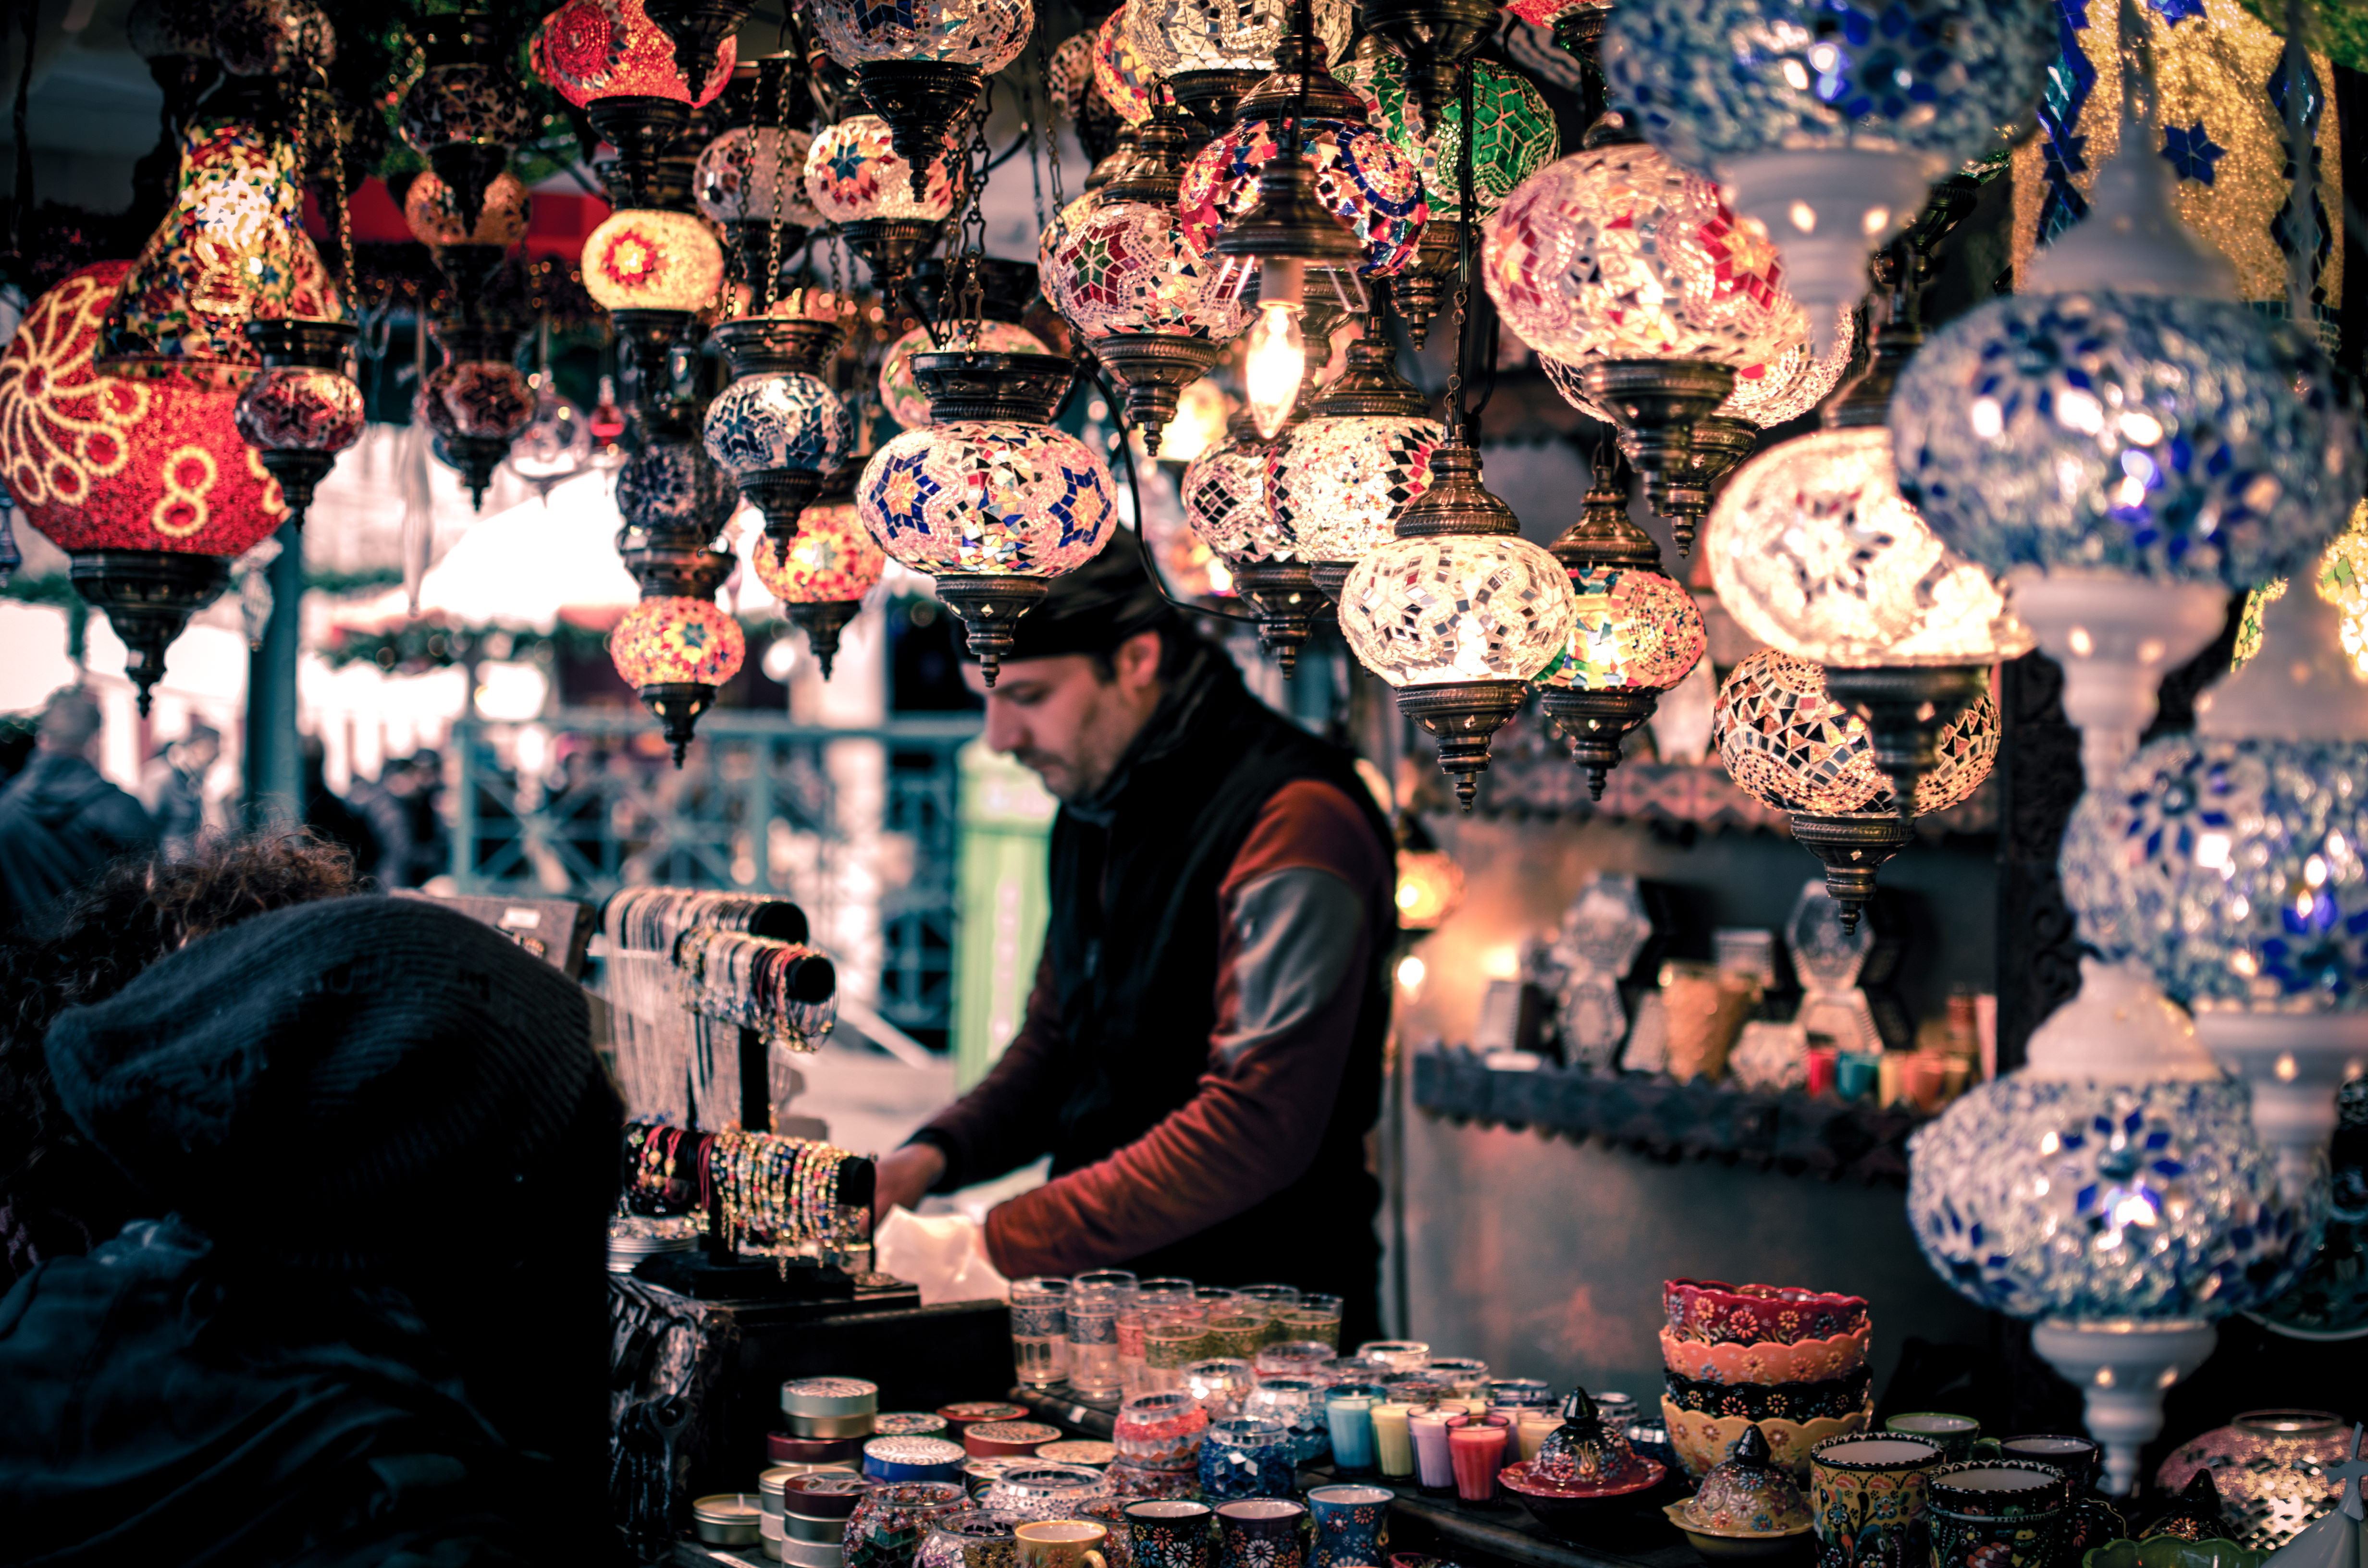
man, person, group, people, street, city, crowd, shop, vendor, bazaar, market, shopping, public space, festival, candles, bracelets, stock, lamps, merchant, sale, souvenir, commerce, sell, booth, retail, human settlement